The Adventure of Charles Augustus Milverton

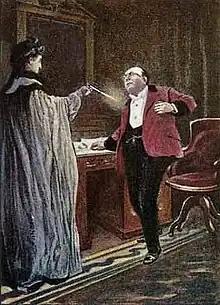
Milverton's death, 1904 illustration by Sidney Paget

The woman is actually one of Milverton's former victims, whose broken-hearted husband died when she wouldn't pay Milverton and he revealed her secret. Now she avenges her husband by shooting Milverton to death, then stamps on his face.